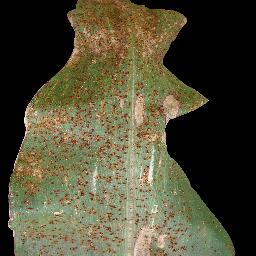
Label: Corn_(Maize)___Common_Rust